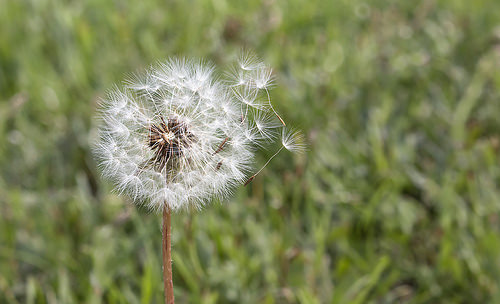
Flower: dandelion